Frankenbury Camp

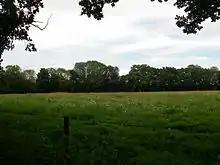

Frankenbury Camp is the site of an Iron Age univallate hillfort located in Hampshire. The site is on a very slight promontory overlooking the Avon Valley on the north-western edge of the New Forest. The fort encloses approximately 11 acres. It has very steep natural slopes on the west and south sides. The northeast sides are defended by a simple rampart and ditch. The original entrance on the southeast corner has since been widened. It is listed as a scheduled ancient monument no.122. The site is currently pasture, and part of Folds Farm, for the most part, although the earthworks themselves are lined with trees and the south and western parts are now encroached by woodland. Various archaeological relics have been found in the area: